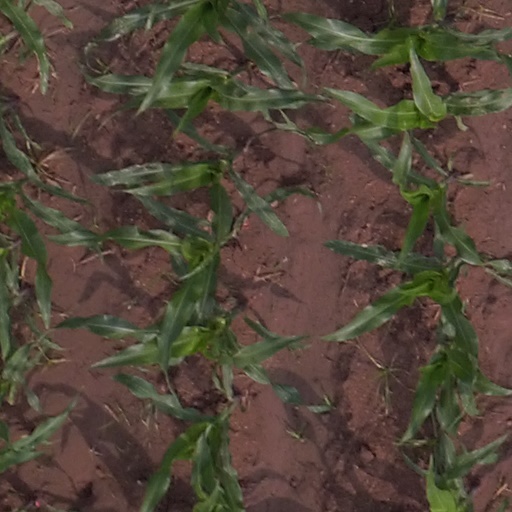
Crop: maize; corn